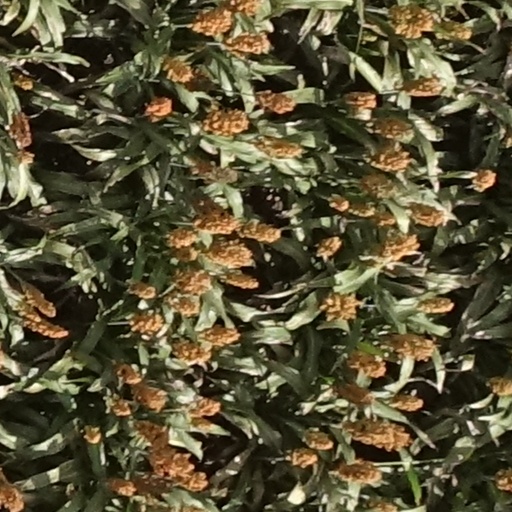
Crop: sorghum